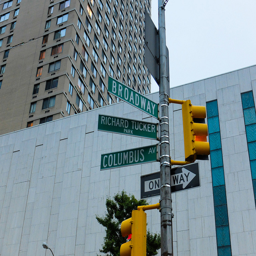
A metal pole with two yellow traffic lights with street signs.
A street sign marks three streets and indicates a one way section at the traffic lights in front of a sky scraper in the city.
The intersection of Broadway, Richard Tucker Park, and Columbus Av in front of a building.
A street sign displays two traffic lights, three street names, and a directional sign.
A signpost with various street signs and traffic lights attached.